Screw

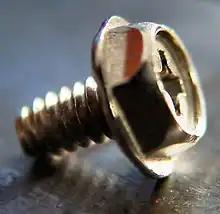
Combination flanged-hex/Phillips-head screw used in computers

Bone screws have the medical use of securing broken bones in living humans and animals. As with aerospace and nuclear power, medical use involves some of the highest technology for fasteners; excellent performance, longevity, and quality are required, and reflected in prices. Bone screws are often made of relatively non-reactive stainless steel or titanium, and they often have advanced features such as conical threads, multistart threads, cannulation (hollow core), and proprietary screw drive types, some not seen outside of these applications.